Chad & Jeremy

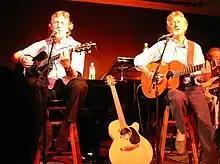
Chad and Jeremy seated on stools, singing and playing guitars

In 2002, Stuart was in his private studio preparing the release of a recording from the Harrah's engagement when Clyde visited and the two recorded a new version of "Yesterday's Gone" as a bonus track for the album "In Concert (The Official Bootleg)". In 2003, PBS reunited Chad & Jeremy in the "60s Pop-Rock Reunion" special, which also prompted a concert tour the next year. They rerecorded a number of their 1960s songs and dubbed the resulting album "Ark-eology"; it was released in 2008, the 40th anniversary of "The Ark". Chad & Jeremy performed at the Sundance Film Festival in Park City, Utah, in January 2009. In September 2010, Chad & Jeremy marked the anniversary of their first meeting with a limited-edition CD entitled "Fifty Years On".